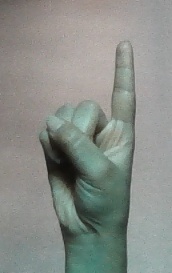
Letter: bb